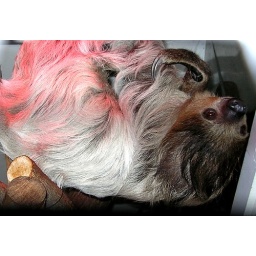
This sloth is hanging underneath a red heat lamp in its Toronto Zoo enclosure. Thus, the red glow.